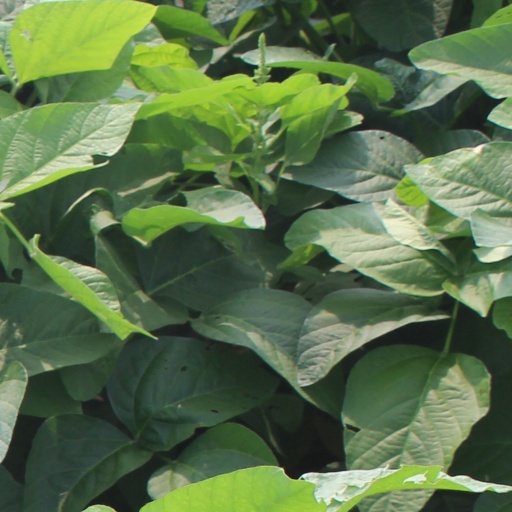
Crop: soybean